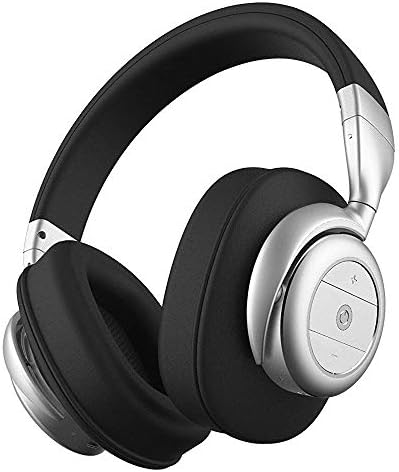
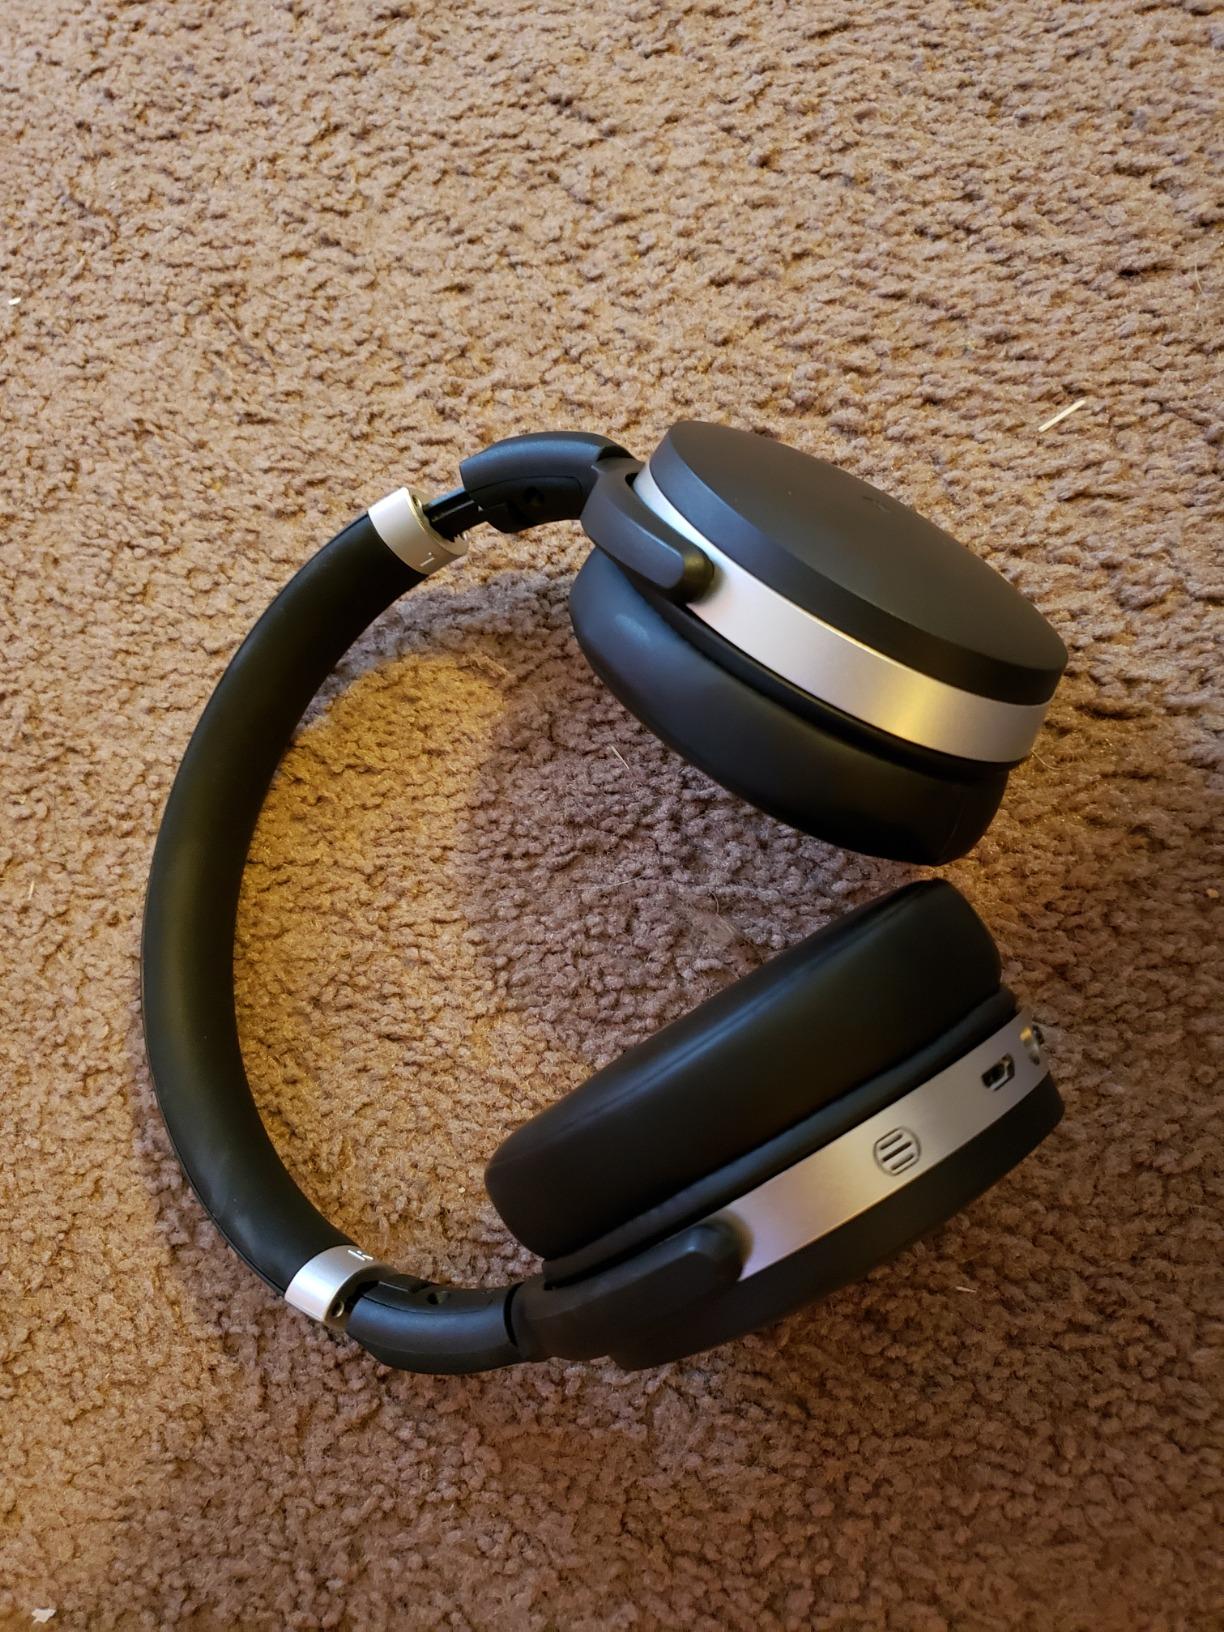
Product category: headphones
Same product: no